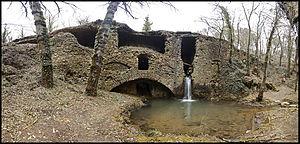
Le moulin de Scandici est le nom d'un moulin hydraulique, aujourd'hui en ruines, situé près de San Vincenzo a Torri, sur la commune de Scandicci, en province de Florence.